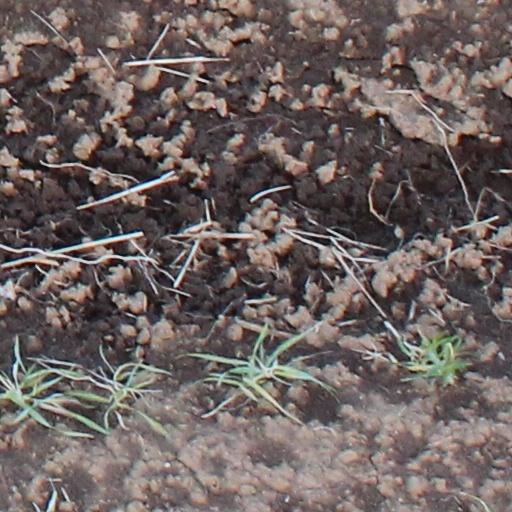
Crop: wheat